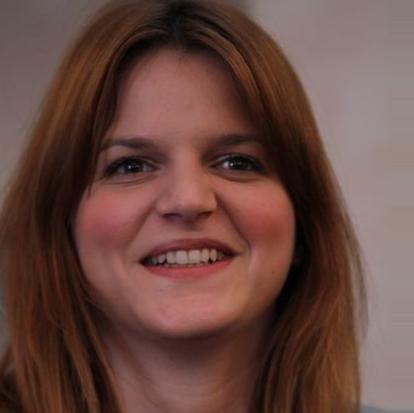
Age: 26